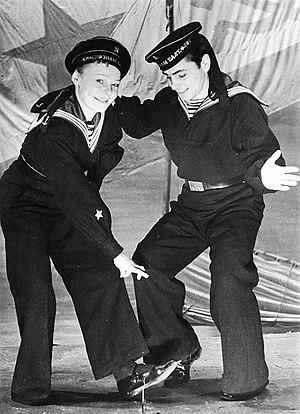
Sergueï Nikolaïevitch Strounnikov est un photographe photojournaliste russe.